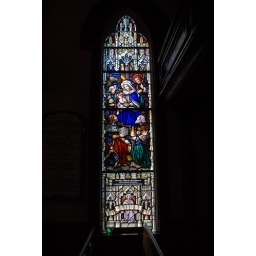
Restored stained glass window in St. John's Anglican Church, Lunenburg, NS.